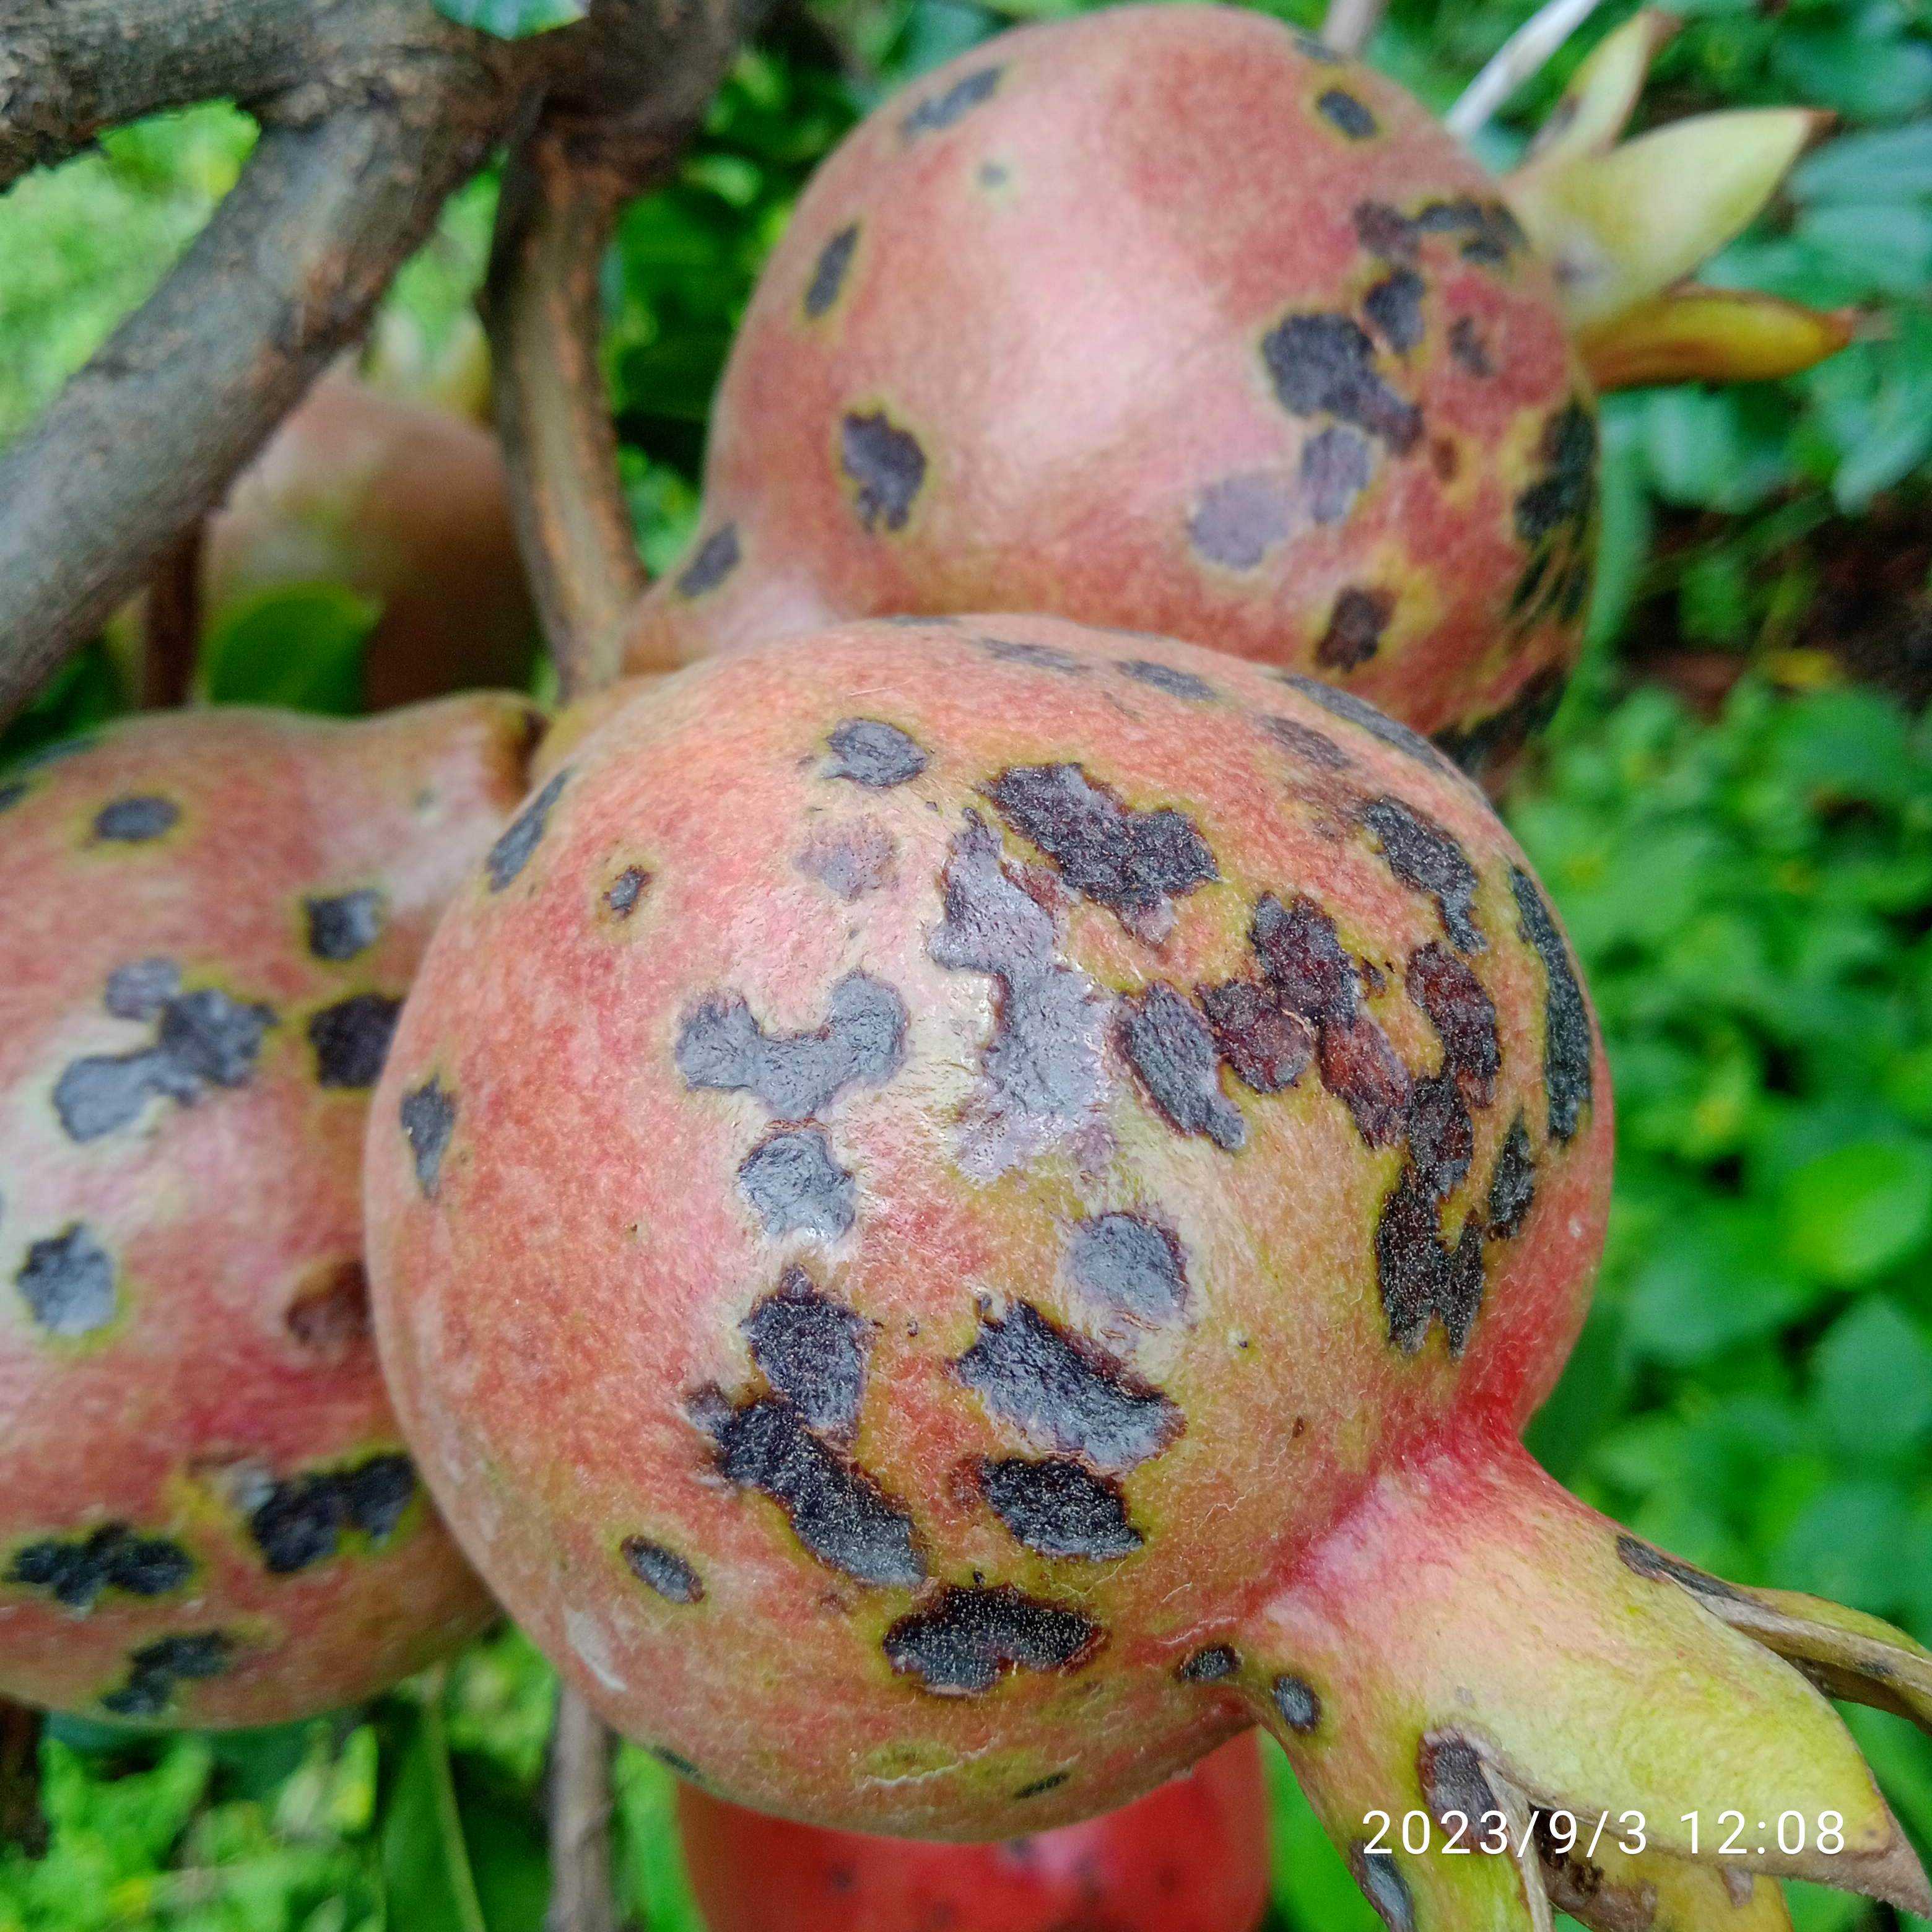
Label: Anthracnose